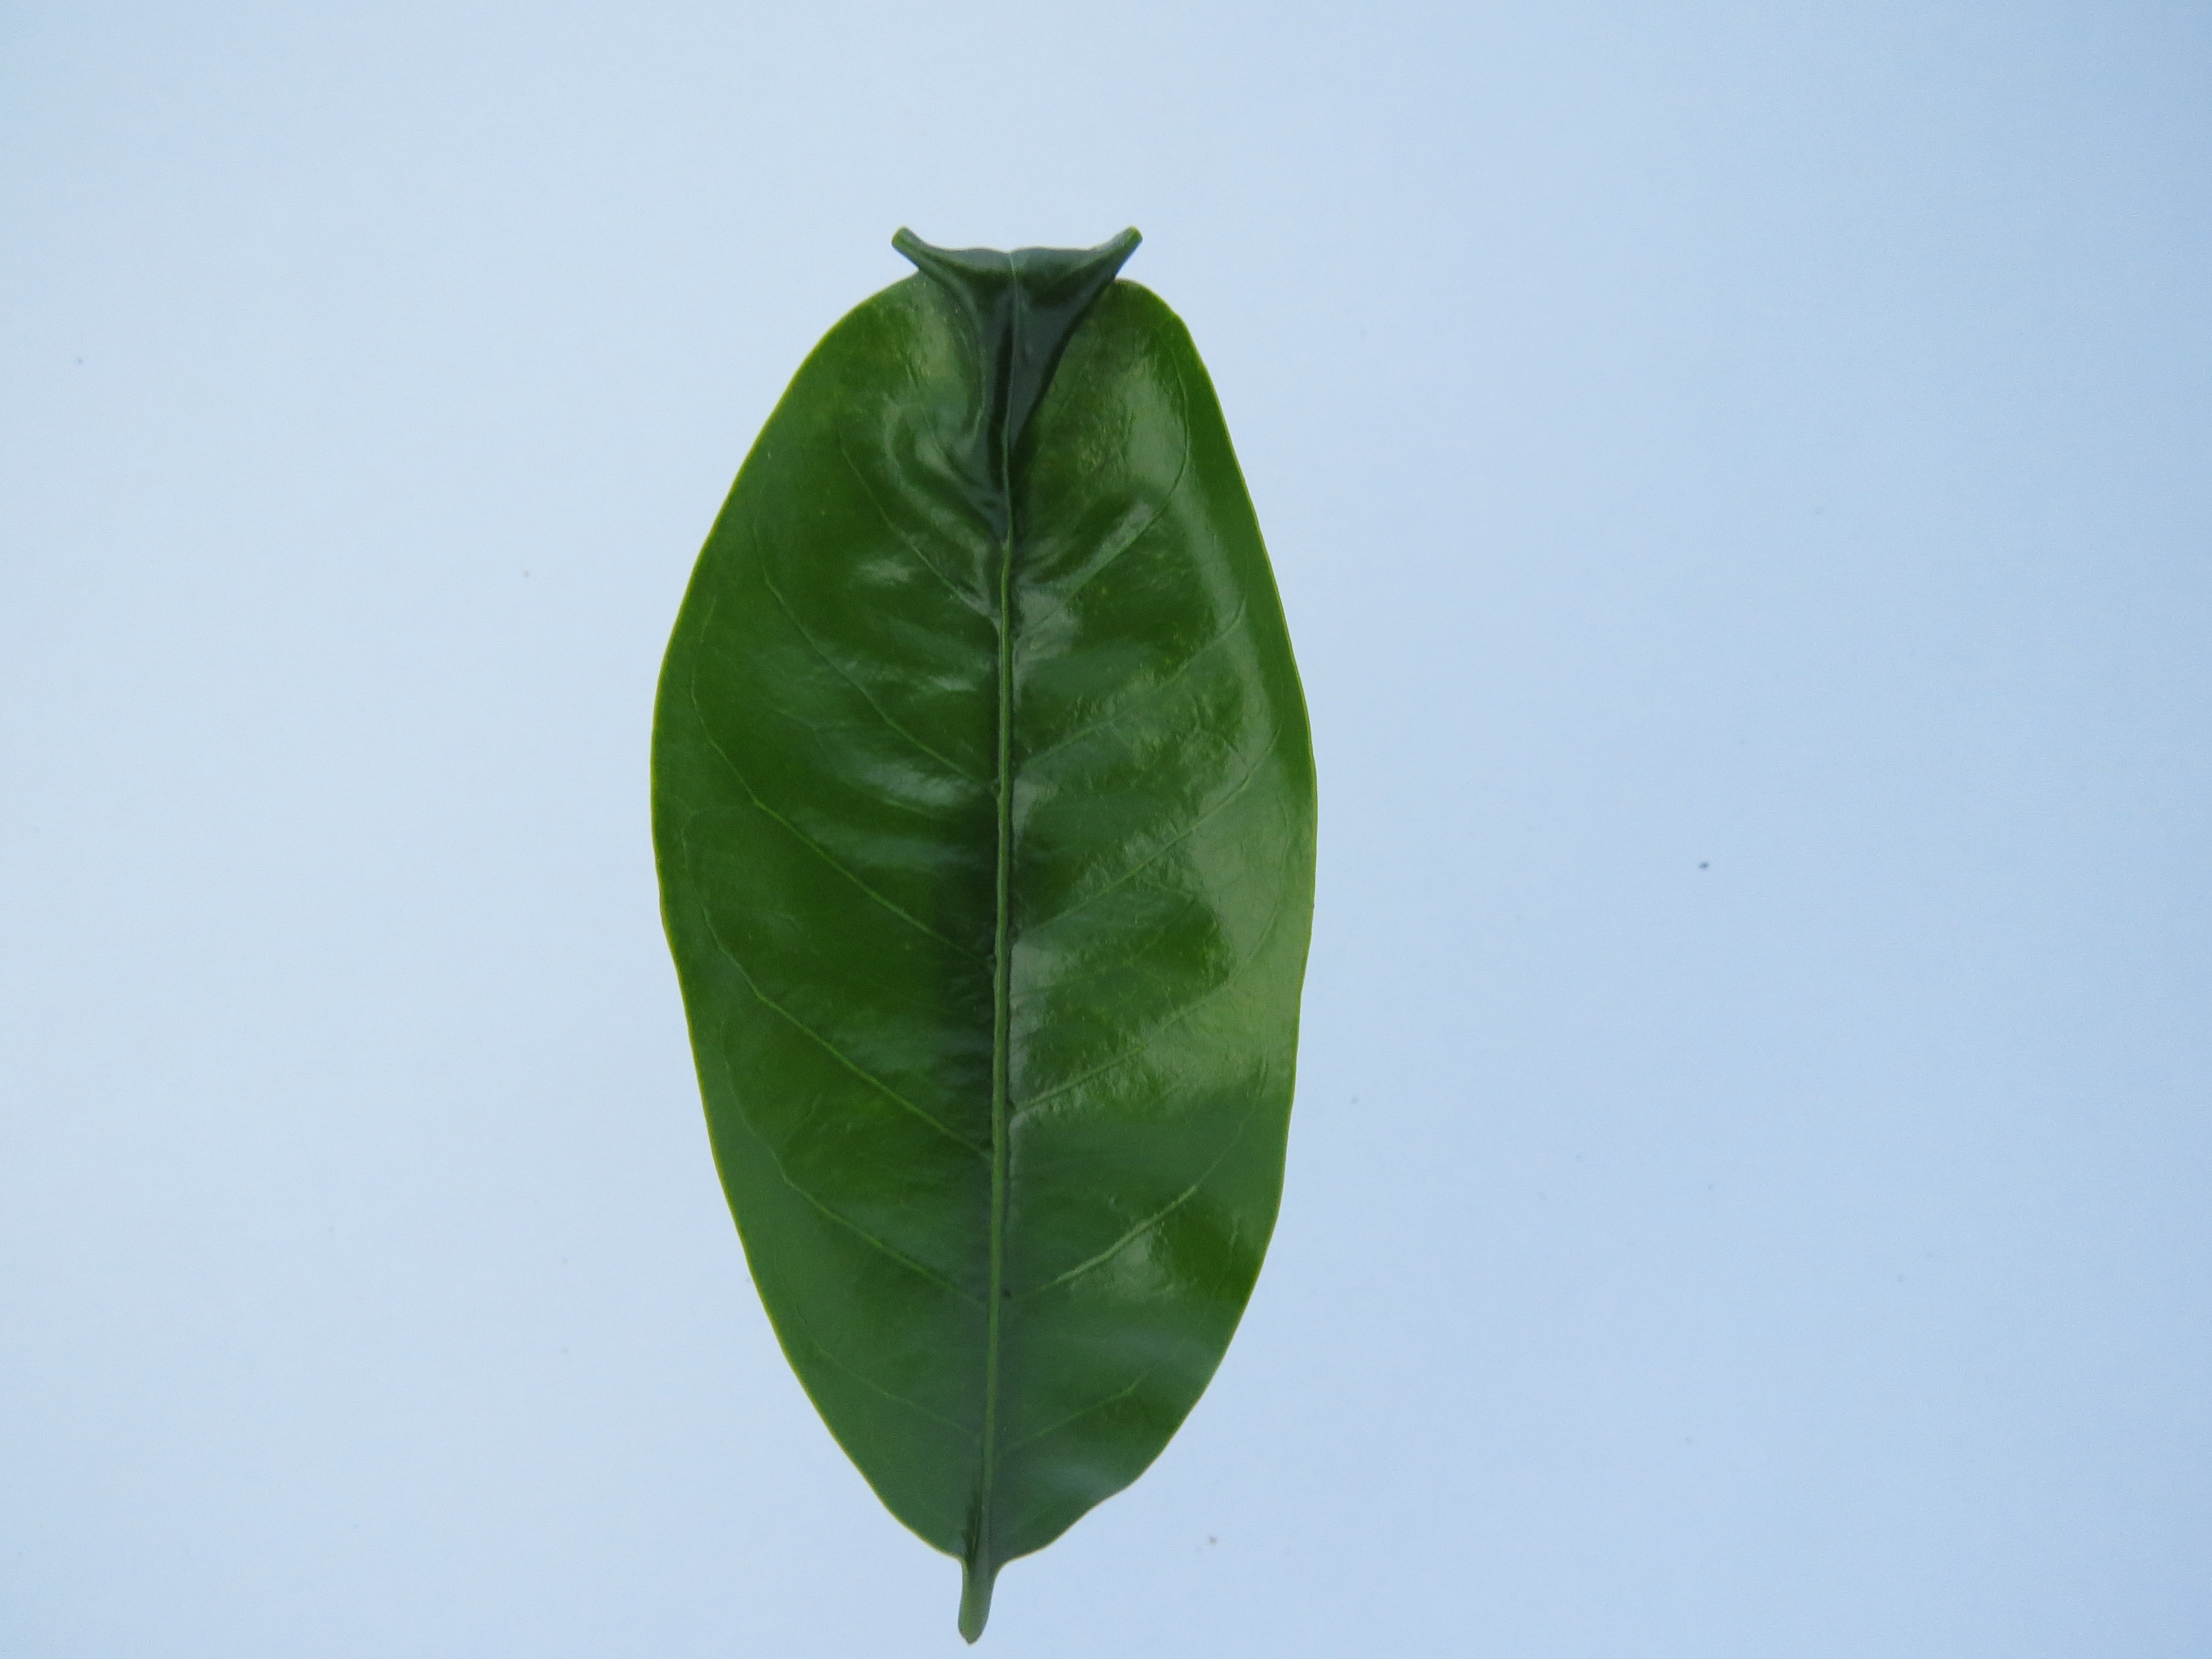
Label: boron-B